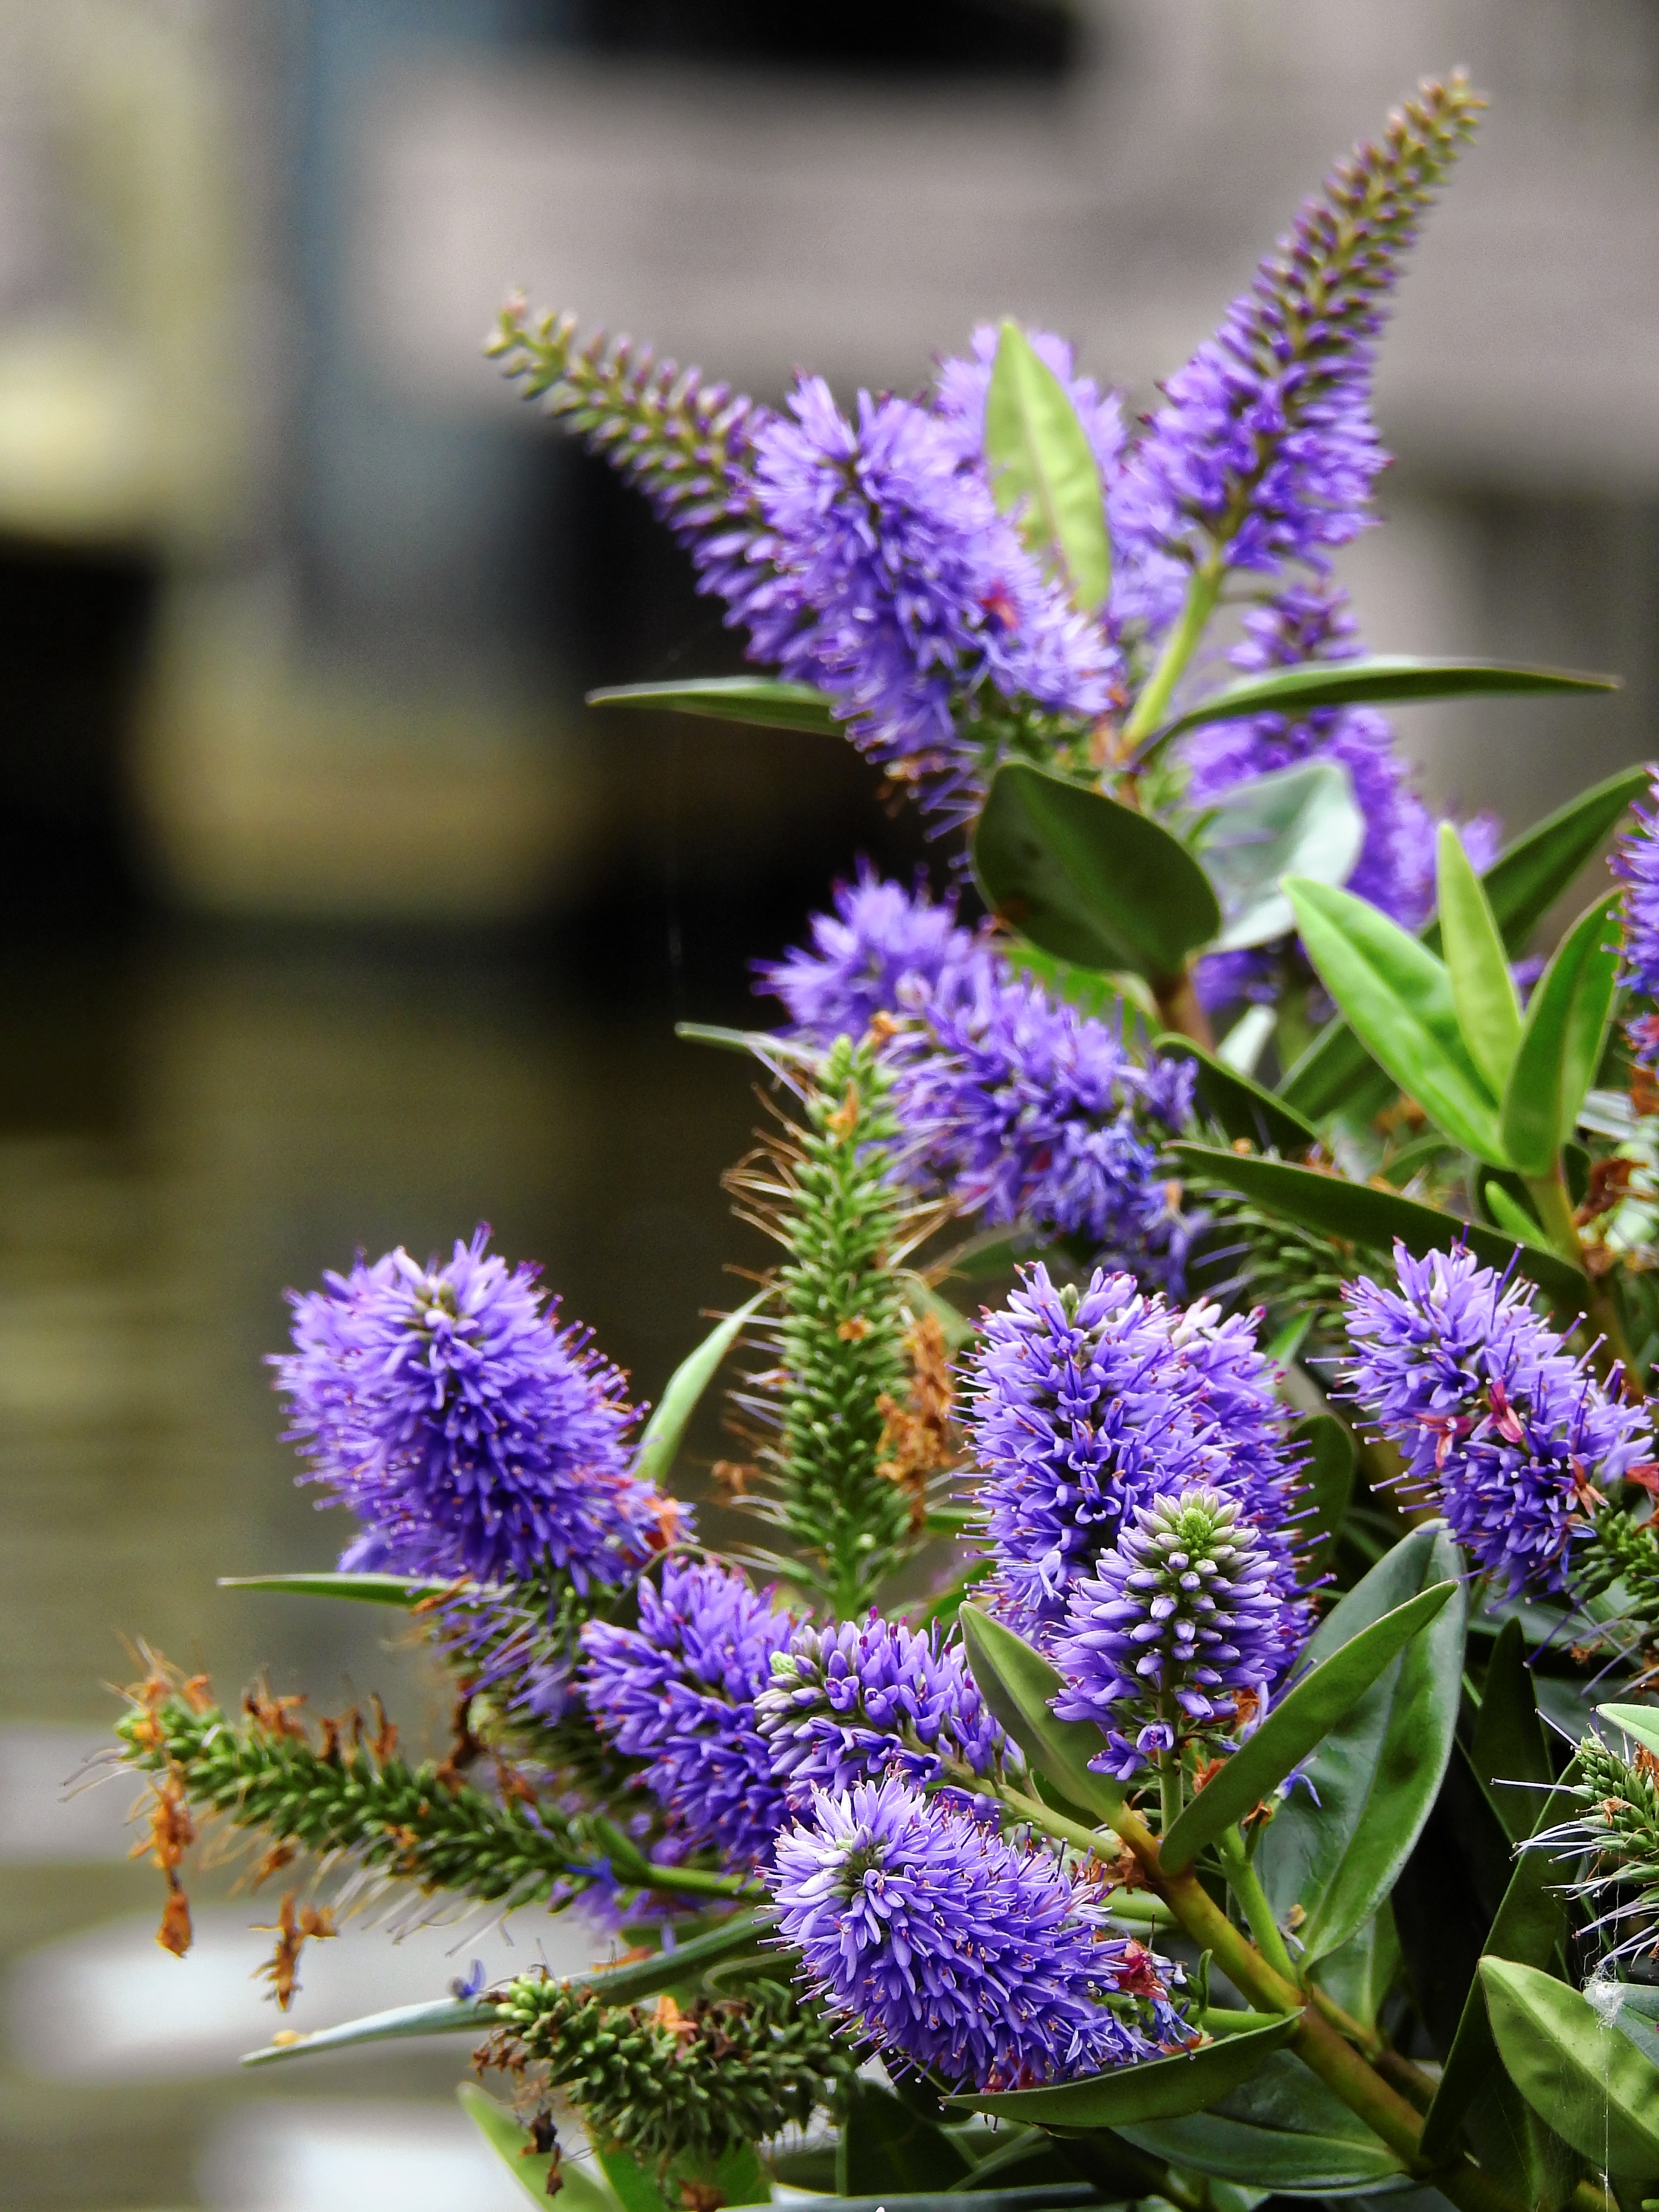
water, nature, blossom, plant, flower, purple, bloom, herb, botany, flora, lavender, wildflower, holland, netherlands, background, shrub, channel, floristry, north sea, macro photography, flowering plant, flower bouquet, land plant, english lavender